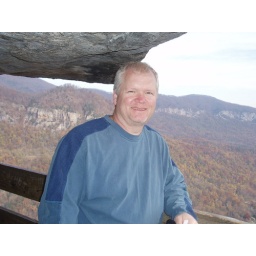
mister don in the opera box at chimney rock